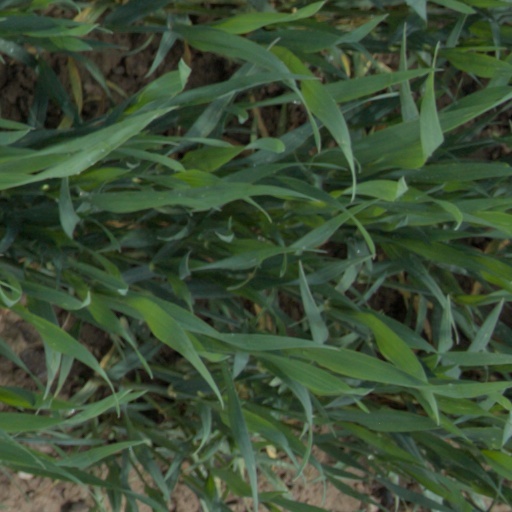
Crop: wheat